South Sudanese Civil War

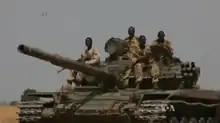
A T-72 of the Sudan People's Liberation Army (SPLA) during the civil war

Foreign Minister Barnaba Marial Benjamin claimed that those that were a part of the coup were "disgruntled" soldiers and politicians led by Machar and that at least ten people were confirmed to have been detained, seven were confirmed as former ministers including former Finance Minister Kosti Manibe and Pagan Amum was later reported to be held in house arrest. Other arrests included those of Kiir's critics. Information Minister Micheal Makuei Leuth claimed that Machar had left Juba with some soldiers and stolen cattle.